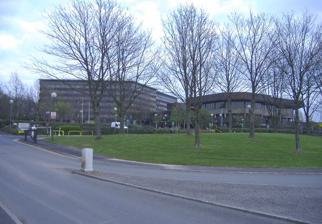
Building: County Hall, Cwmbran
Country: United Kingdom
Year built: 1978
County building in Cwmbran, Wales County Hall, Cwmbran County Hall County Hall Location within Torfaen General information Address Croesyceiliog , Cwmbran Country United Kingdom Coordinates 51°39′15″N 3°00′05″W / 51.6541°N 3.0013°W / 51.6541; -3.0013 Completed 1978 Demolished 2013 Design and construction Architect(s) Robert Matthew Johnson Marshall County Hall, Cwmbran ( Welsh : Neuadd y Sir Cwmbrân ) was a municipal facility on Turnpike Road in Croesyceiliog in Cwmbran in Wales. It was the headquarters of Gwent County Council from 1978 to 1996 and of Monmouthshire County Council from 1996 to 2013. History For much of the 20th century Monmouthshire County Council had held its meetings in the Shire Hall in Newport . After finding that the Shire Hall facilities were too cramped, county leaders decided to procure modern facilities: the site they selected was open land to the east of Turnpike Road in Croesyceiliog . Construction of the new building started in 1969. Following the implementation of the Local Government Act 1972 , the new building was destined to become the home of Gwent County Council . It was designed by Robert Matthew Johnson Marshall , built at a cost of £9 million and was officially opened by Queen Elizabeth The Queen Mother on 19 April 1978. The design for the seven-storey building involved a two winged structure; each of the wings featured continuous bands of glazing with concrete panels above and below; there was a separate low-rise structure containing the council chamber and there was a bunker in the basement for the use of county leaders in the case of a nuclear attack . On 1 April 1996, under the Local Government (Wales) Act 1994 , Gwent was abolished and the building was acquired by the newly formed Monmouthshire County Council . However, after the building was found to have concrete cancer , and the potential rectification work required was estimated at £30 million, the county council decided it had no further use for the building. After the county council had moved to smaller offices at Usk in May 2013, County Hall in Cwmbran was demolished and the cleared site was sold to Kier Group for a residential development involving 140 new houses. Notes